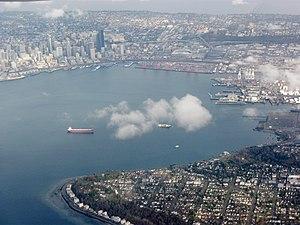
La baie Elliott est une baie qui se trouve dans le détroit de Puget du Nord-Ouest Pacifique, au niveau de la ville de Seattle. On y trouve un terminal pour les ferries, la Seattle Great Wheel et des quais portuaires.